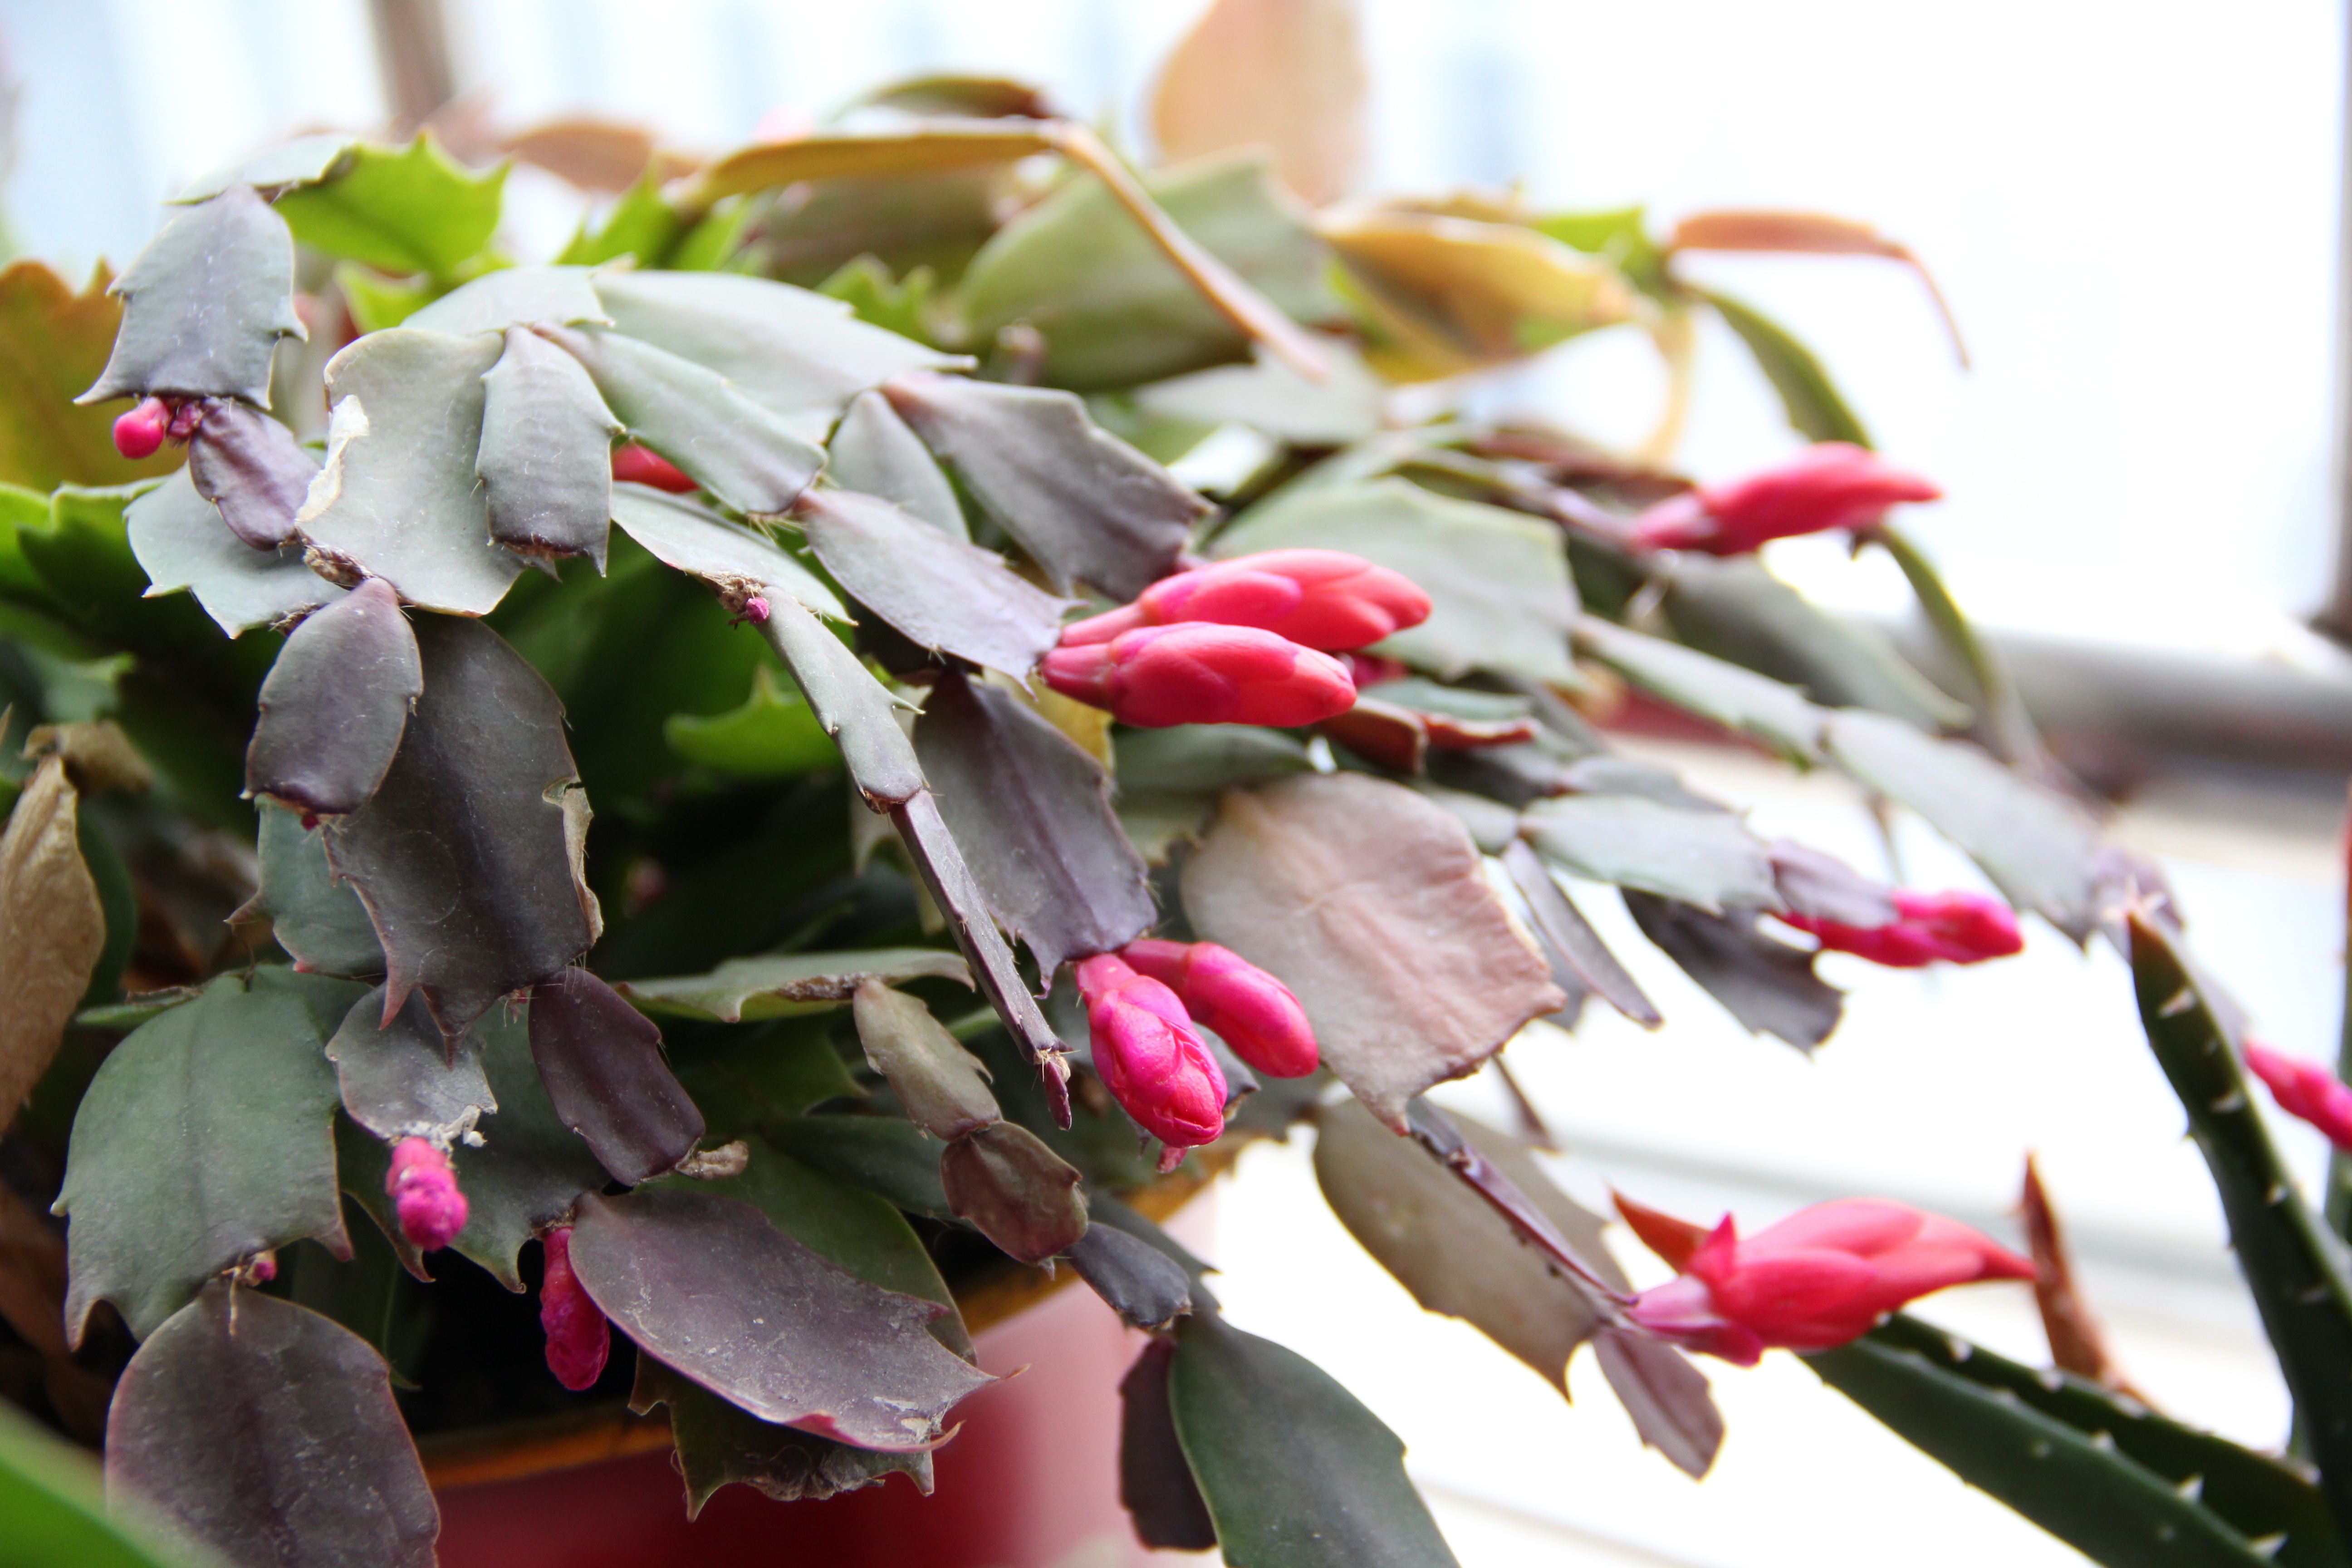
branch, blossom, cactus, plant, leaf, flower, petal, food, spring, produce, botany, flora, shrub, potted plants, fairy, floristry, red flowers, flowering plant, christmas cactus, floral design, land plant, flower arranging